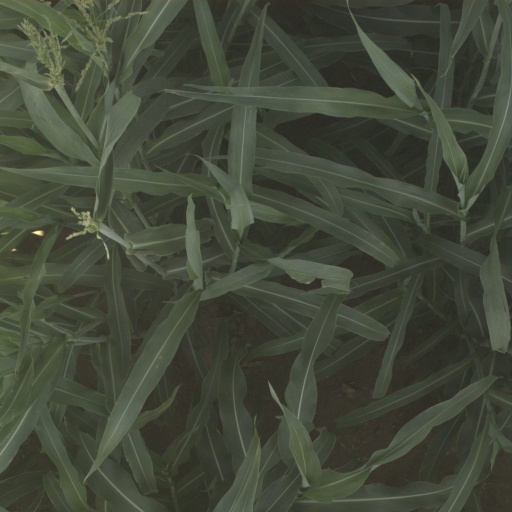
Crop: sorghum